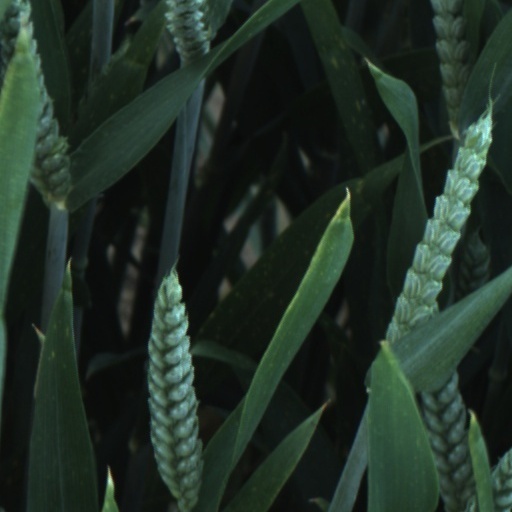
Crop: wheat